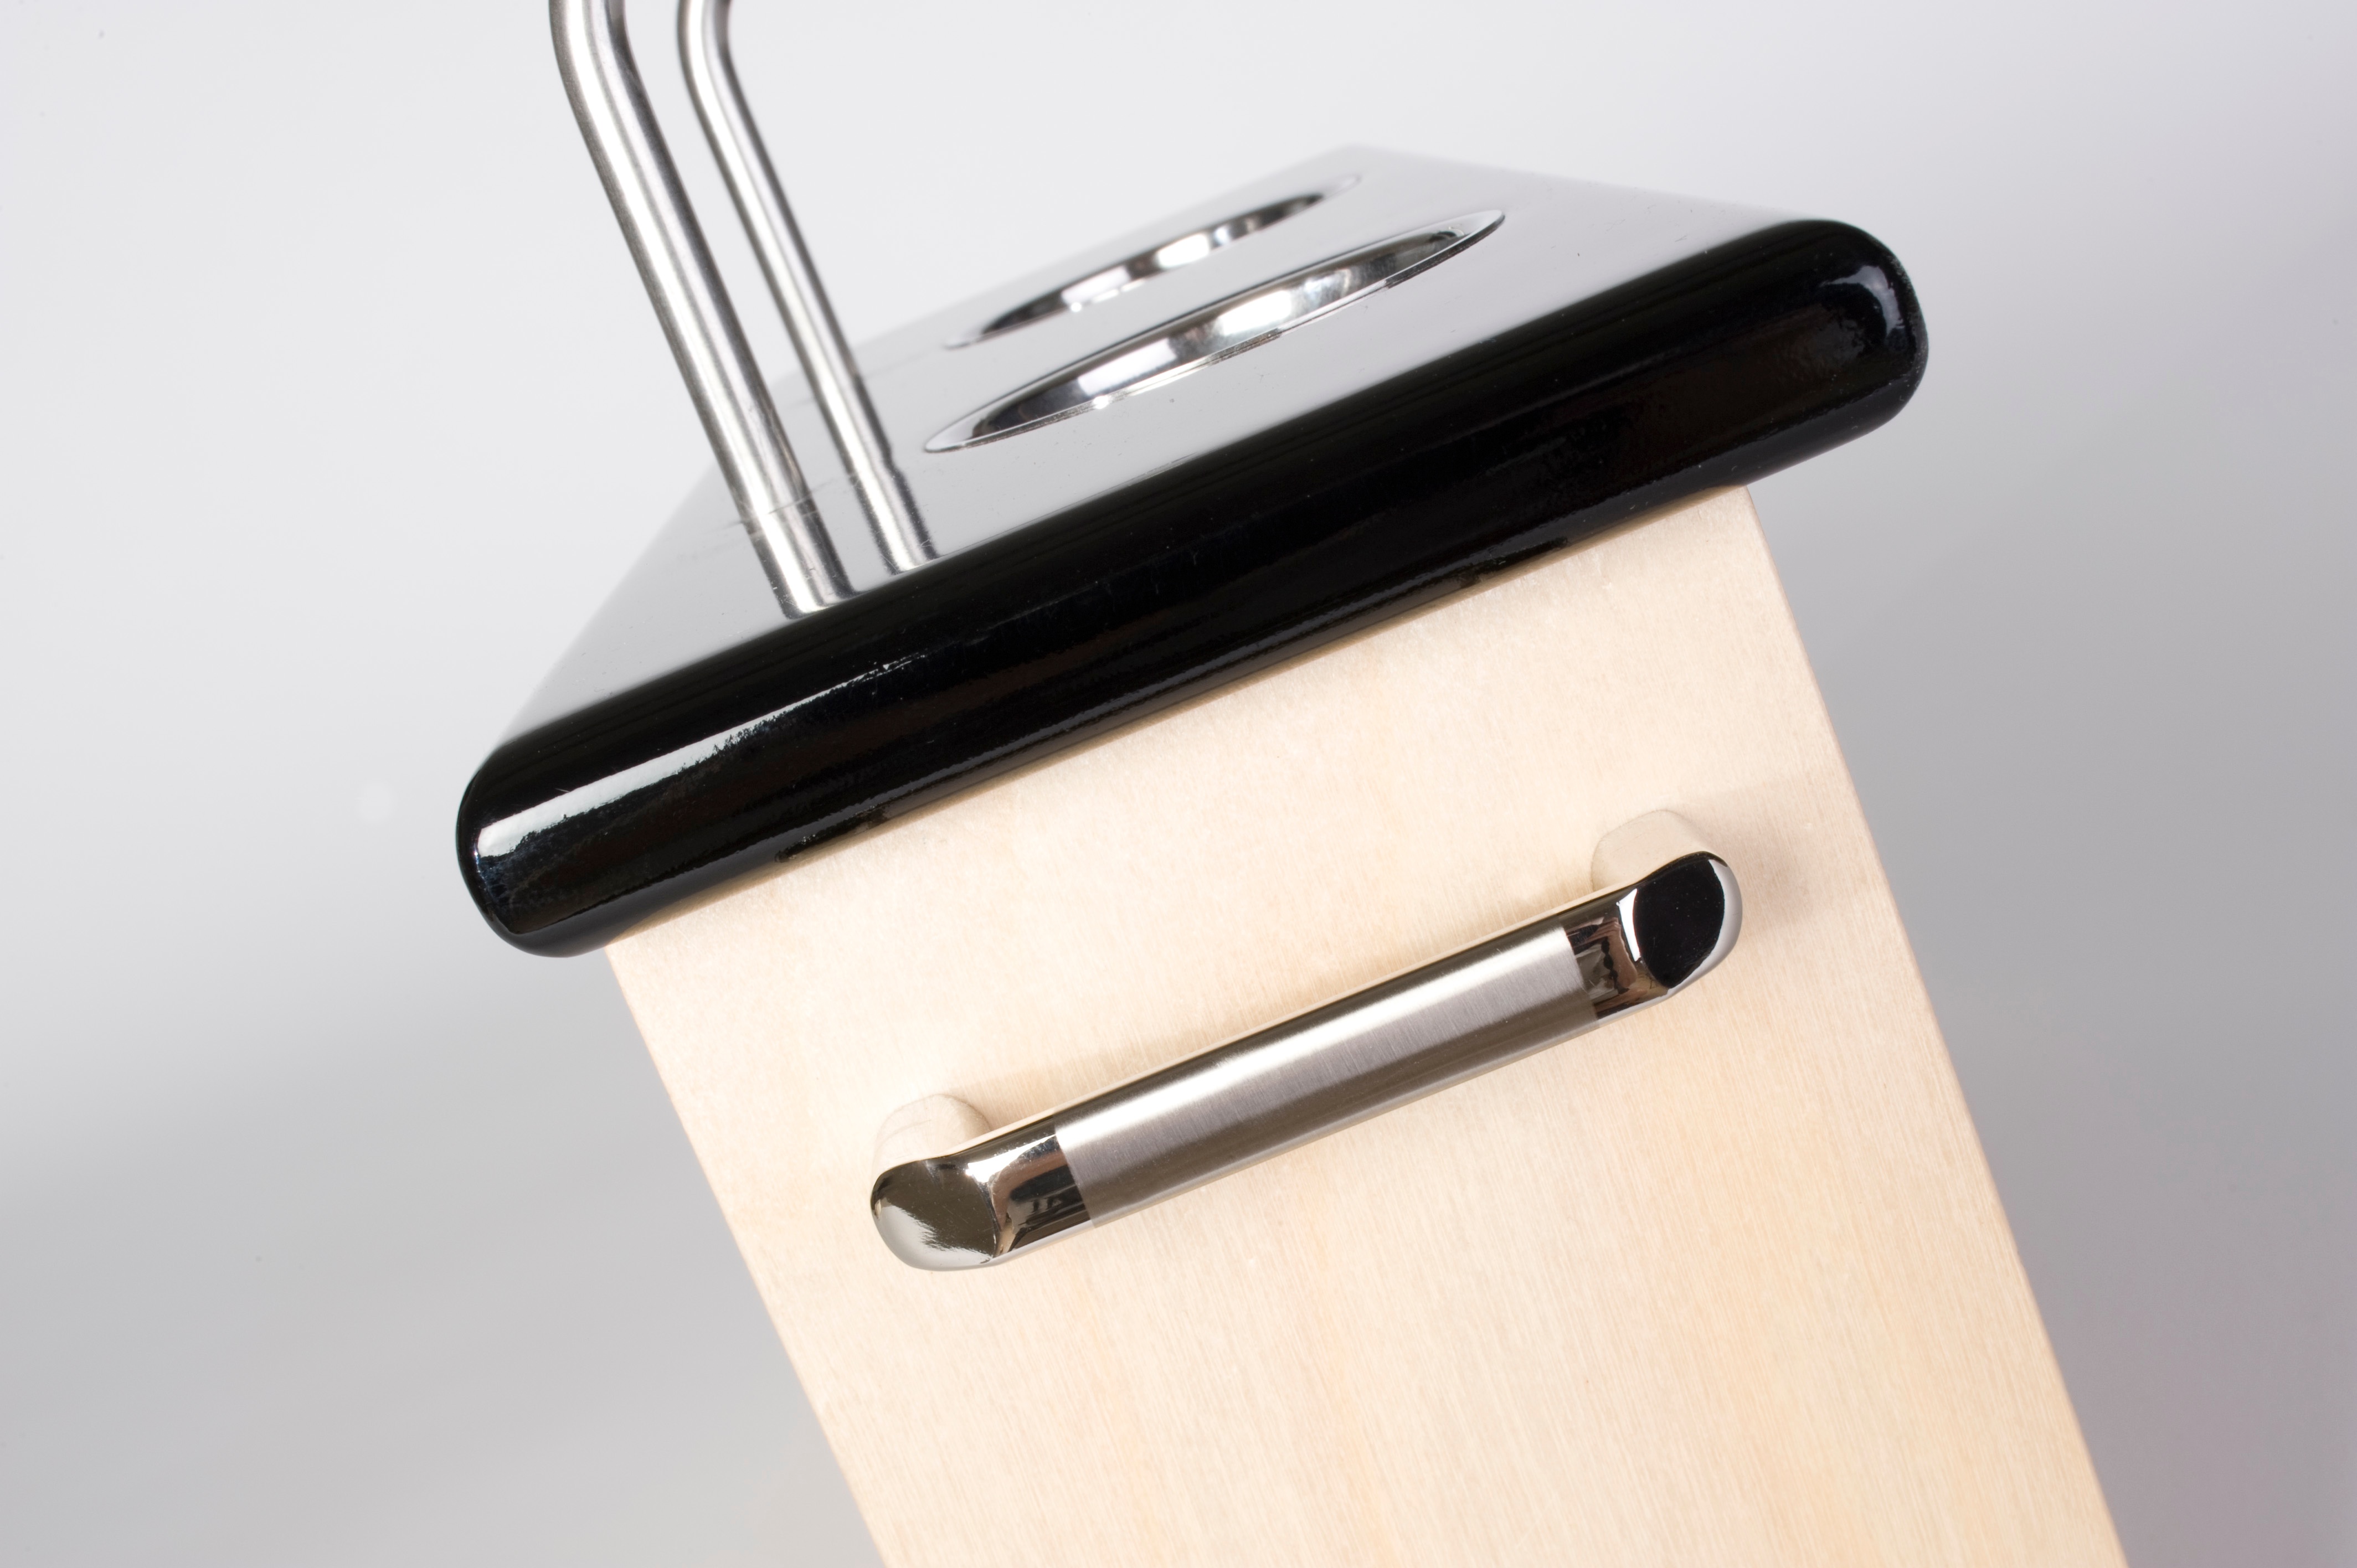
gadget, product, electronics